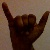
The image shows a hand gesture representing the letter 'Y' in Indian Sign Language.